Leipziger Symphonieorchester

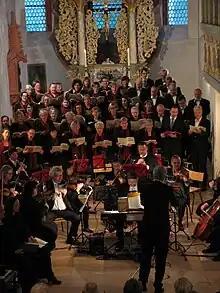

The Leipziger Symphonieorchester (LSO) is a German symphony orchestra based in the town of Böhlen near Leipzig. It is the symphony orchestra of the districts of Leipzig and Nordsachsen.